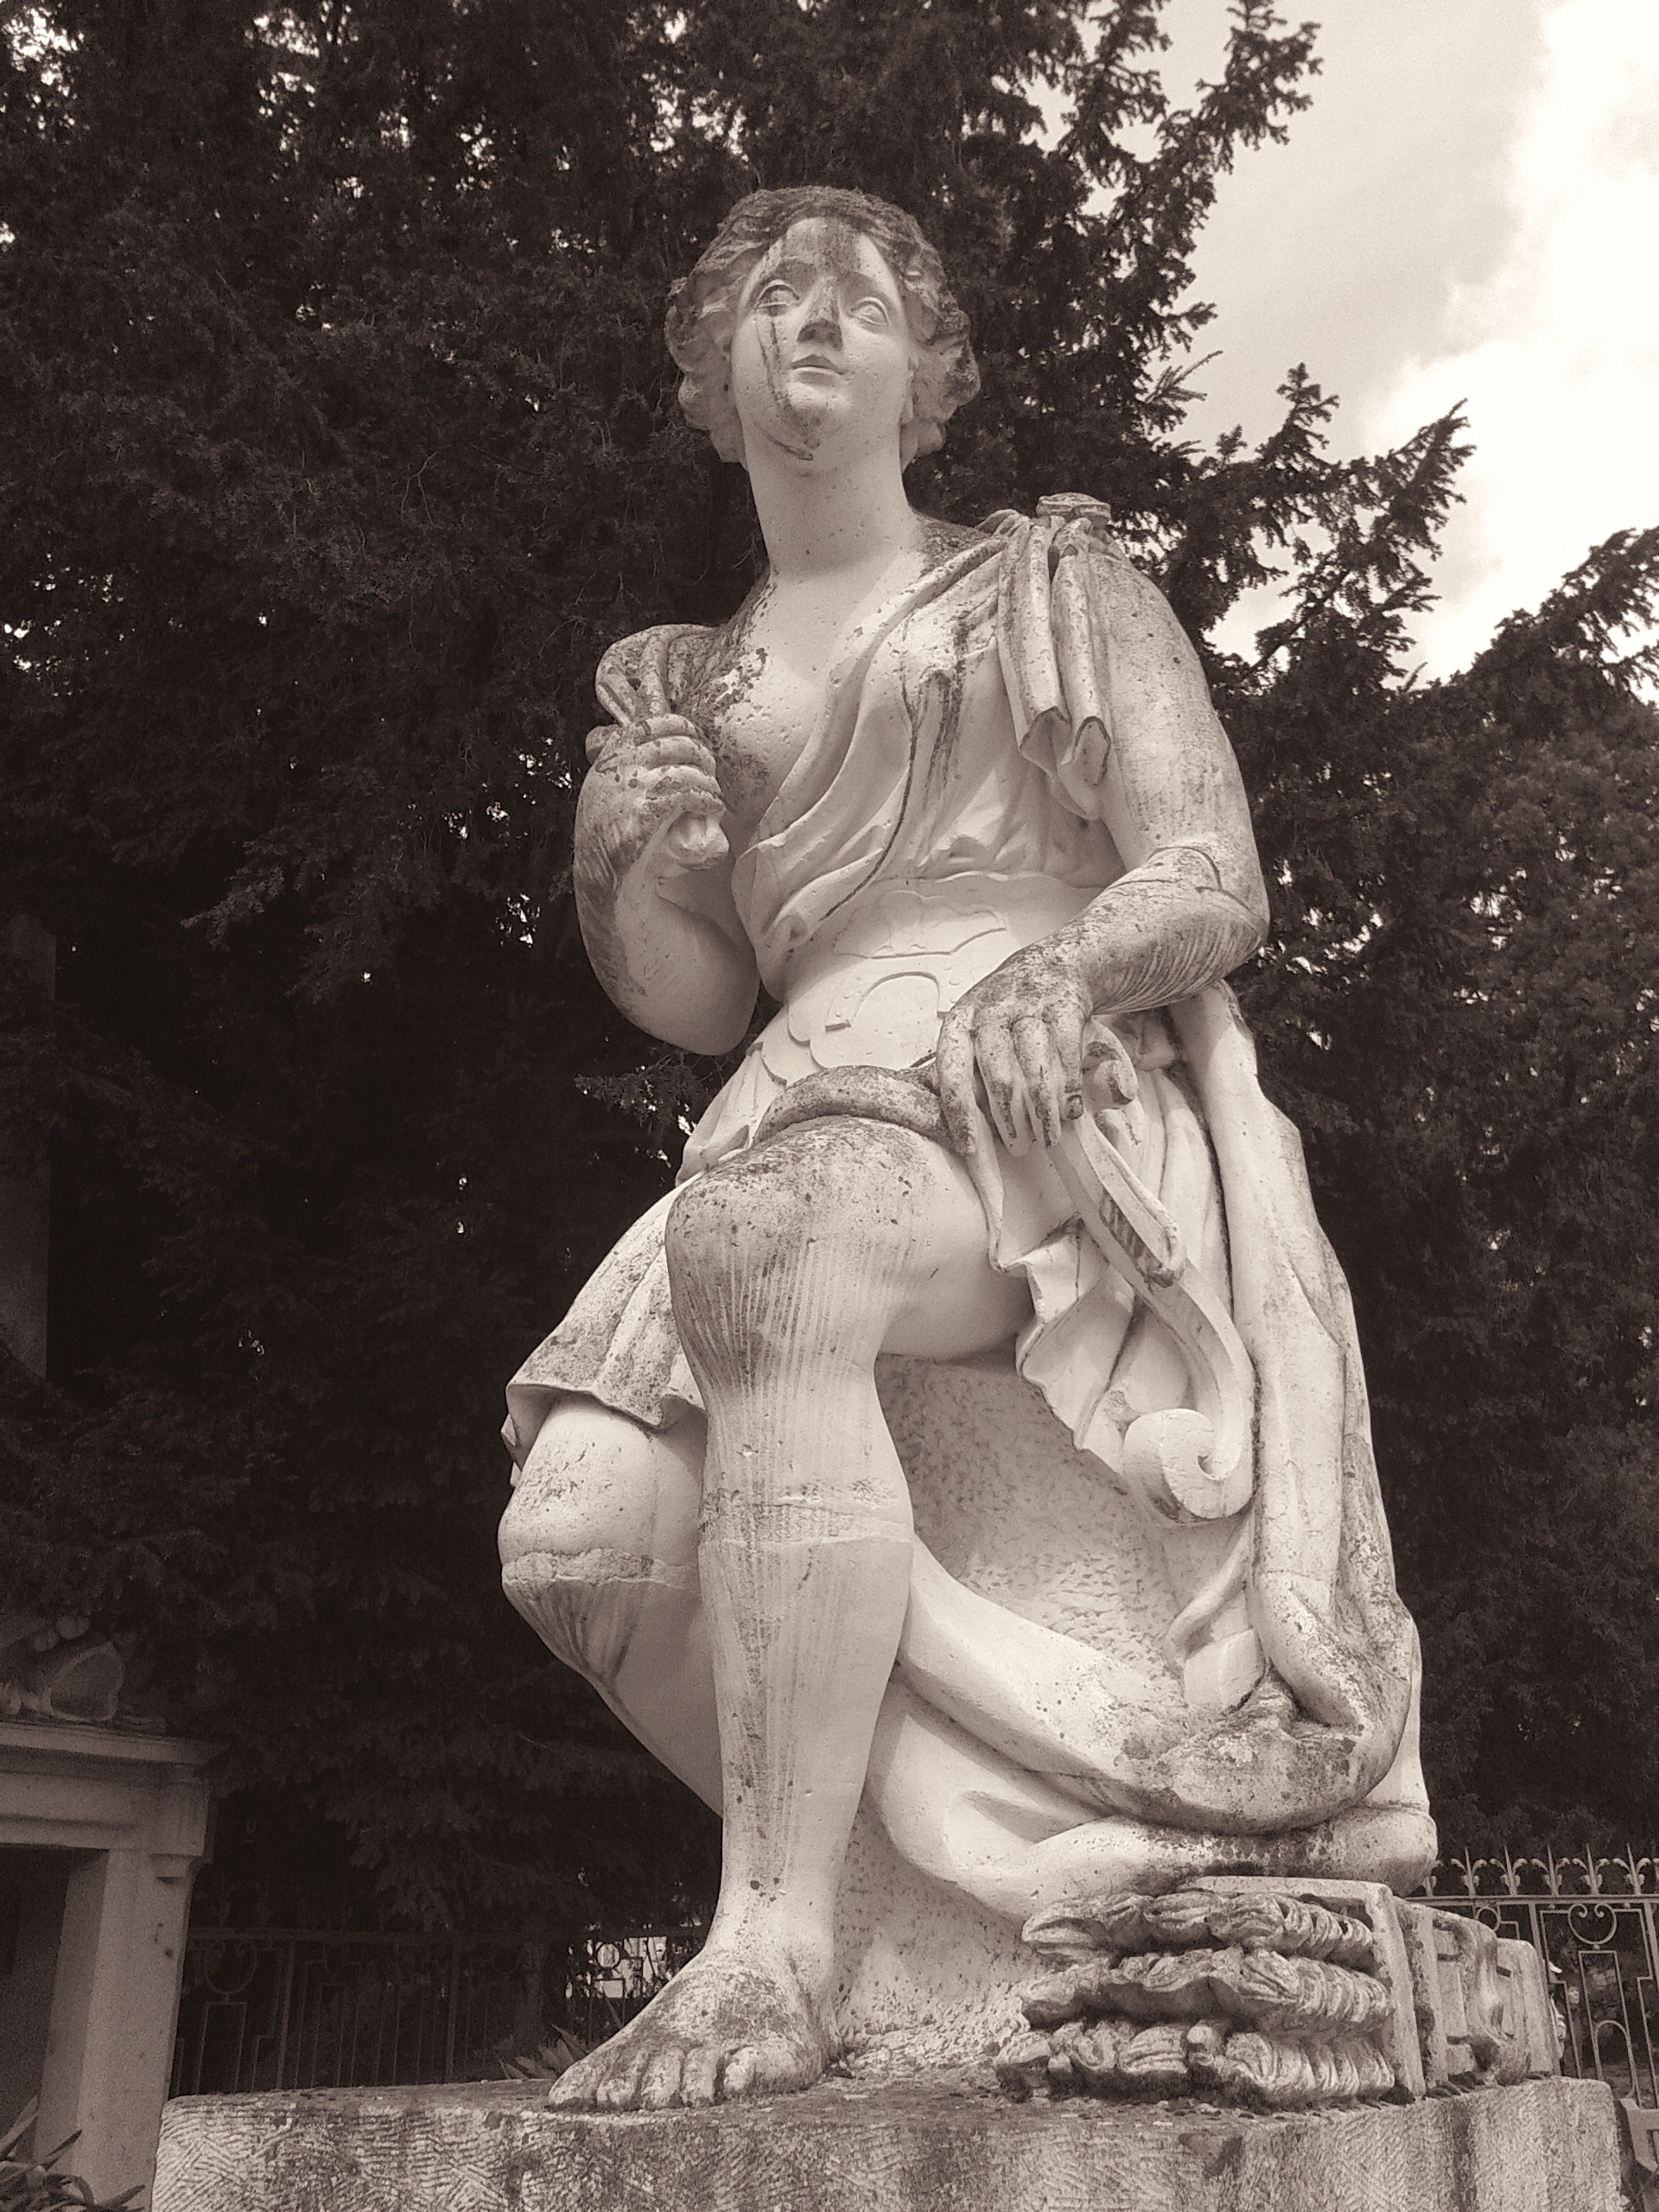
black and white, stone, monument, statue, sitting, monochrome, sculpture, art, figure, temple, photograph, image, baroque, mythology, stone sculpture, monochrome photography, gautama buddha, ancient history, human positions, art model